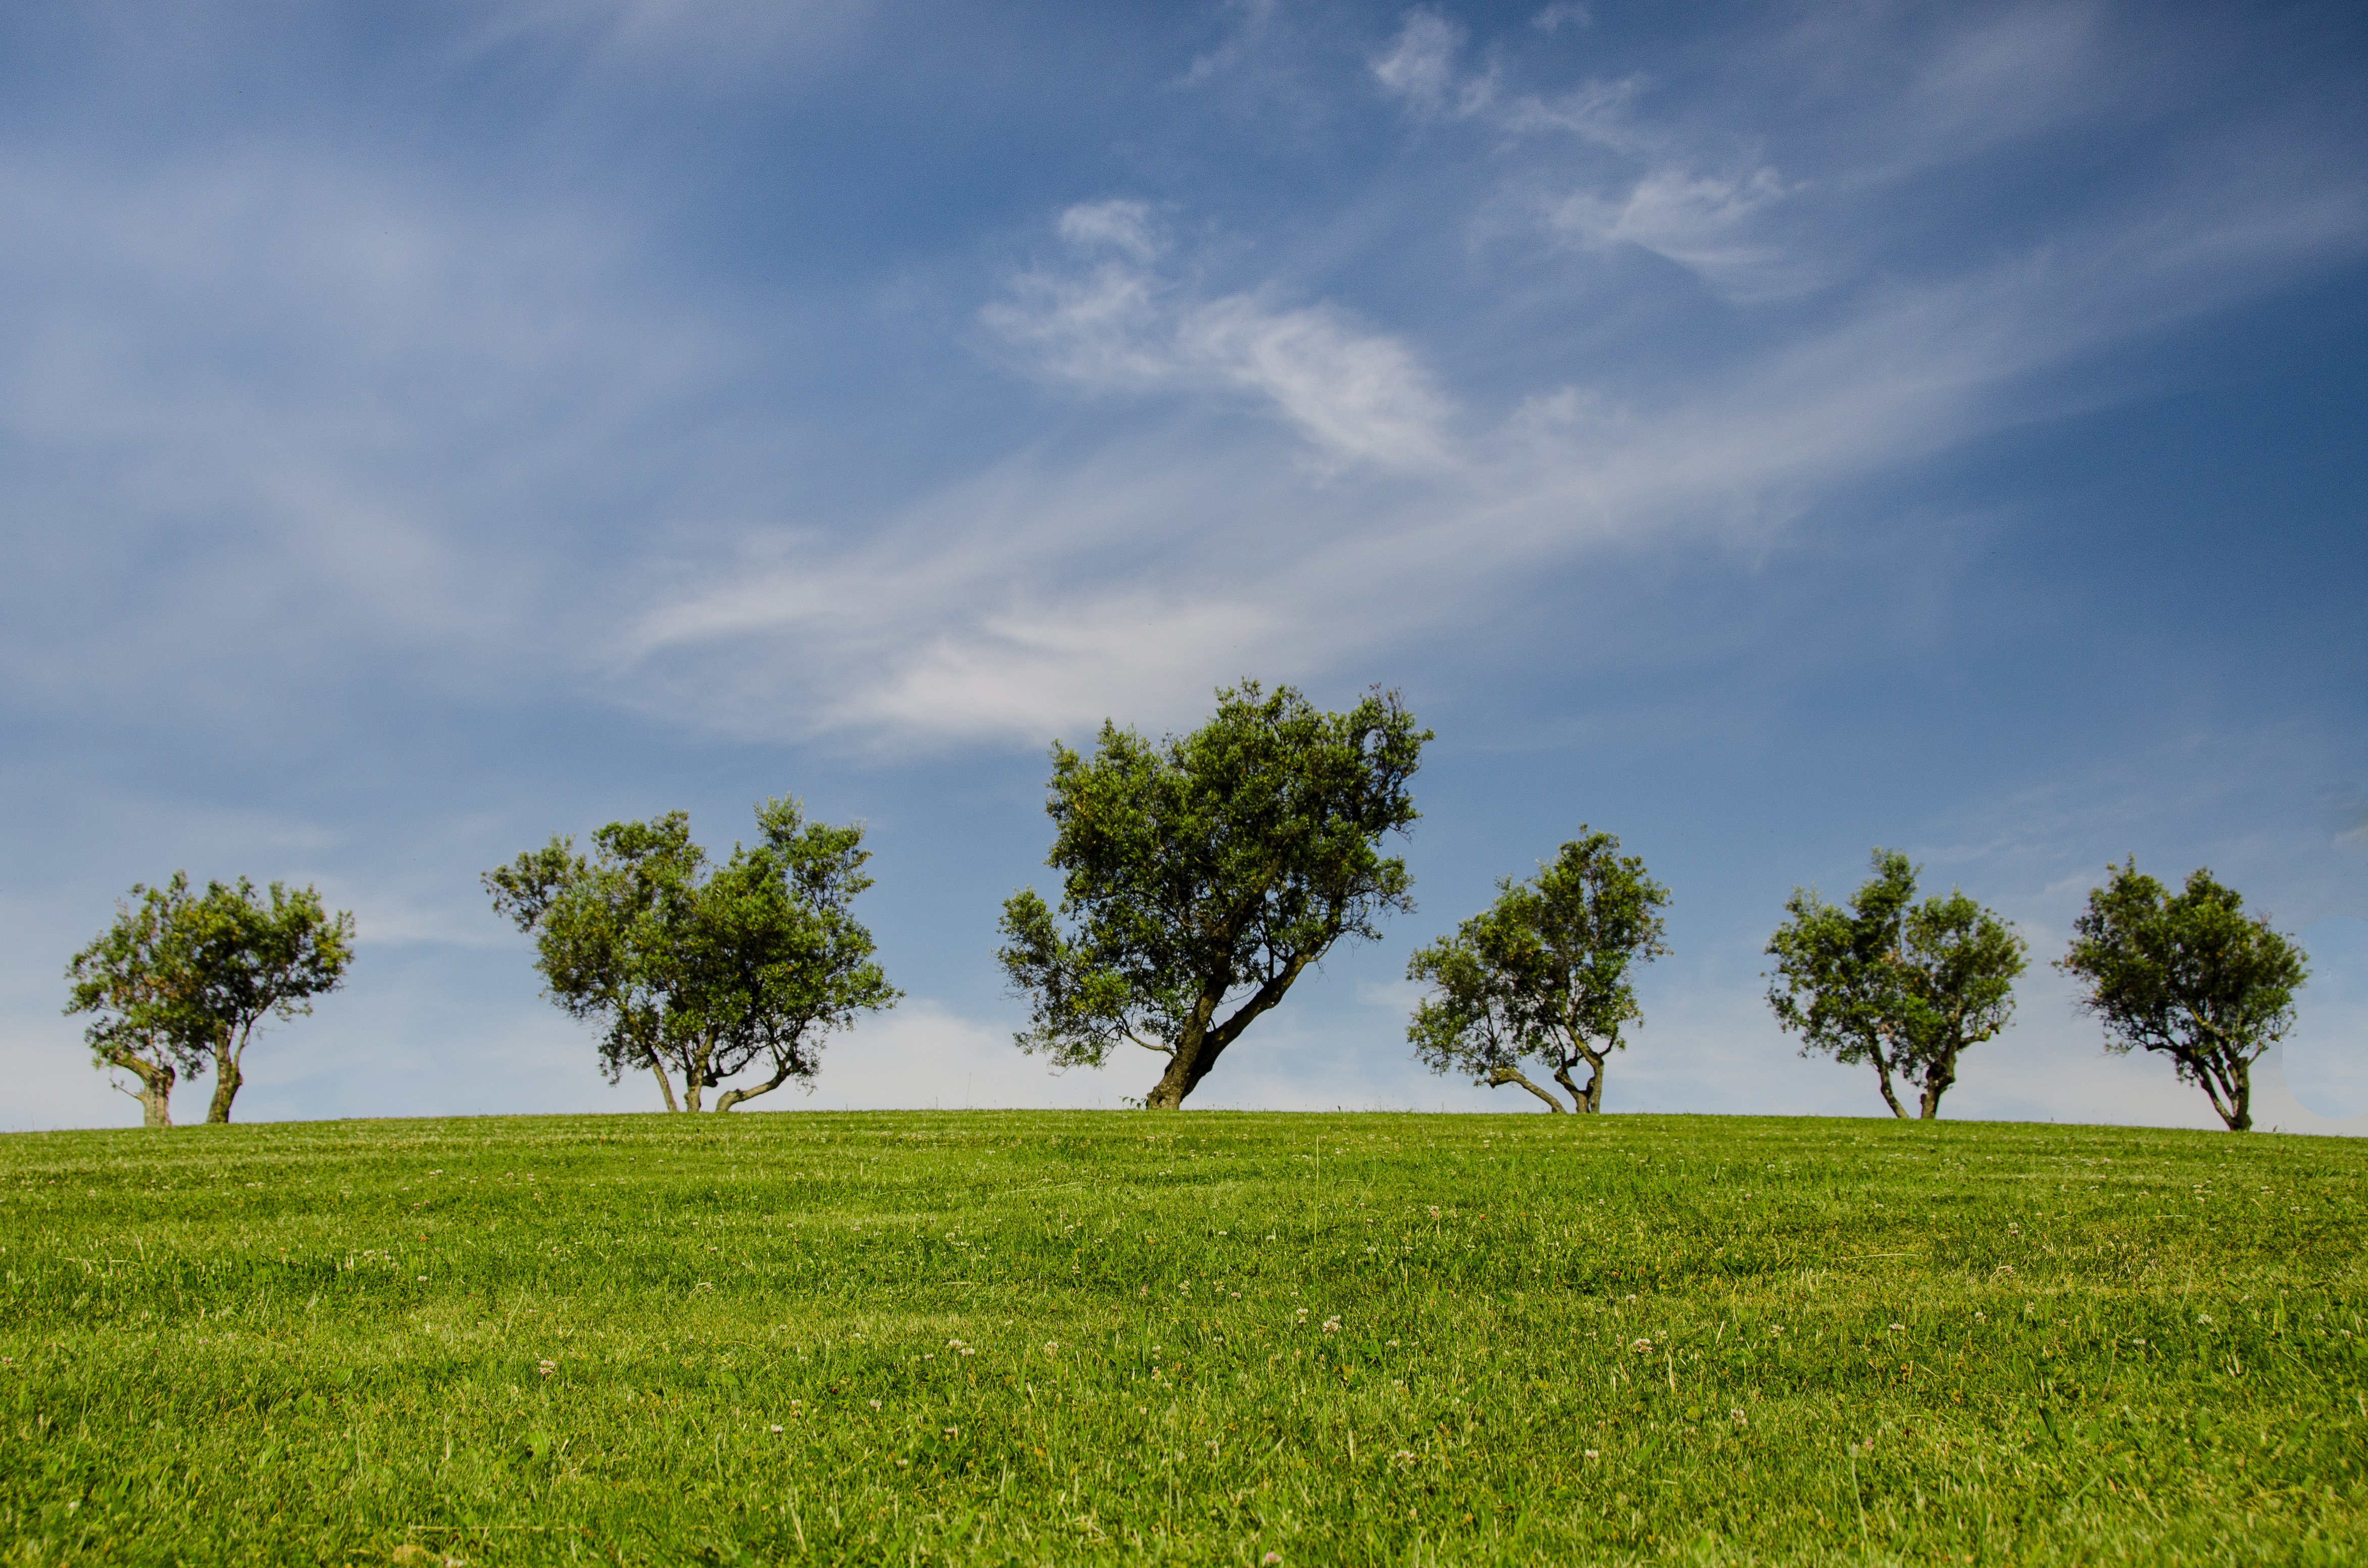
landscape, tree, nature, grass, horizon, cloud, plant, sky, field, lawn, meadow, prairie, sunlight, hill, environment, green, scenic, pasture, park, blue, agriculture, savanna, plain, eco, trees, grassland, habitat, ecosystem, steppe, rural area, natural environment, grass family, woody plant, arecales